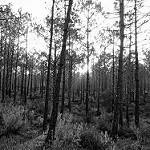
Label: B & W